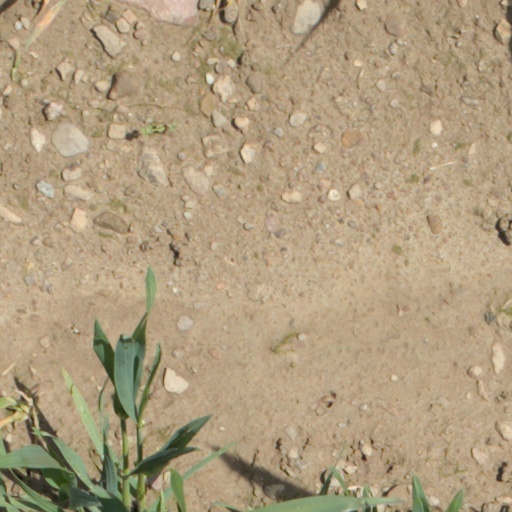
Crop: wheat